Heinrich Kreipe

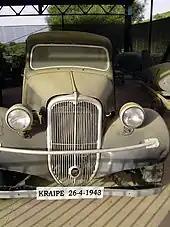

On the night of 26 April 1944 General Kreipe left headquarters in Archanes. The car headed without escort to a well-guarded residence, "Villa Ariadni", about 5 km outside Heraklion. Major Leigh Fermor and Captain Moss, dressed as German military policemen, waited for him 1 km before his residence. When he arrived, they asked the driver to stop and asked for their papers. As soon as the car stopped, Leigh Fermor opened Kreipe's door, jumped in, and threatened him with his pistol, while Moss took the driver's seat. (The abduction is now commemorated near Archanes.) Moss drove the kidnappers and the General for an hour and a half through 22 controlled road-blocks in Heraklion before he left Leigh Fermor to drive on and abandon the car, with material being planted that suggested their escape from the island had been made by submarine. Moss set off with the general on a cross-country march, supported by the Greek resistance, soon rejoined by Leigh Fermor. Hunted by German patrols, the kidnappers crossed the mountains to reach the southern side of the island, where a British Motor Launch (ML 842 commanded by Brian Coleman) was waiting to rendezvous. Eventually, on 14 May 1944, they were picked up from Peristeres beach near Rhodakino and ferried to Egypt.